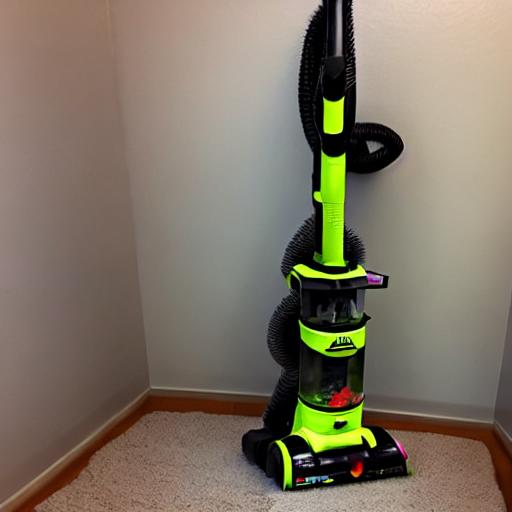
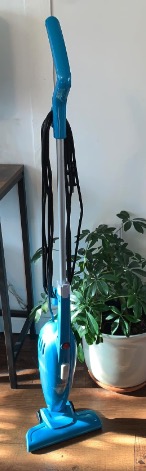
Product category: items_vacuum
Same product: no